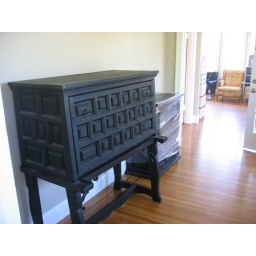
temporarily in the dining room, awaiting dry paint in the guest bedroom